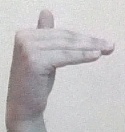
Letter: khaa